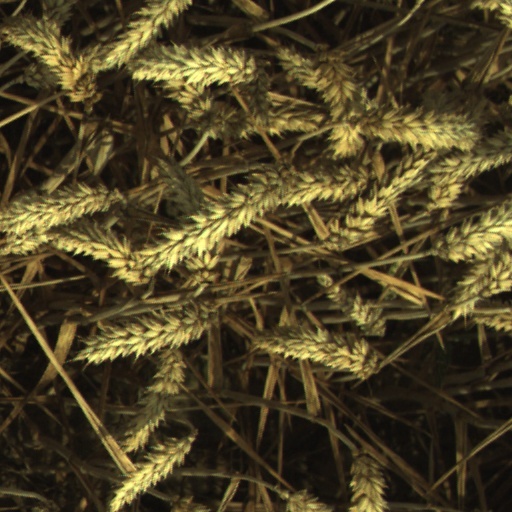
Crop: wheat